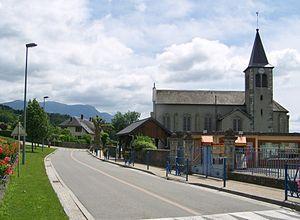
Vue du centre (chef-lieu) de la commune de Saint-Girod et son église, en Savoie.
Saint-Girod est une ancienne commune française, située dans le département de la Savoie en région Rhône-Alpes.